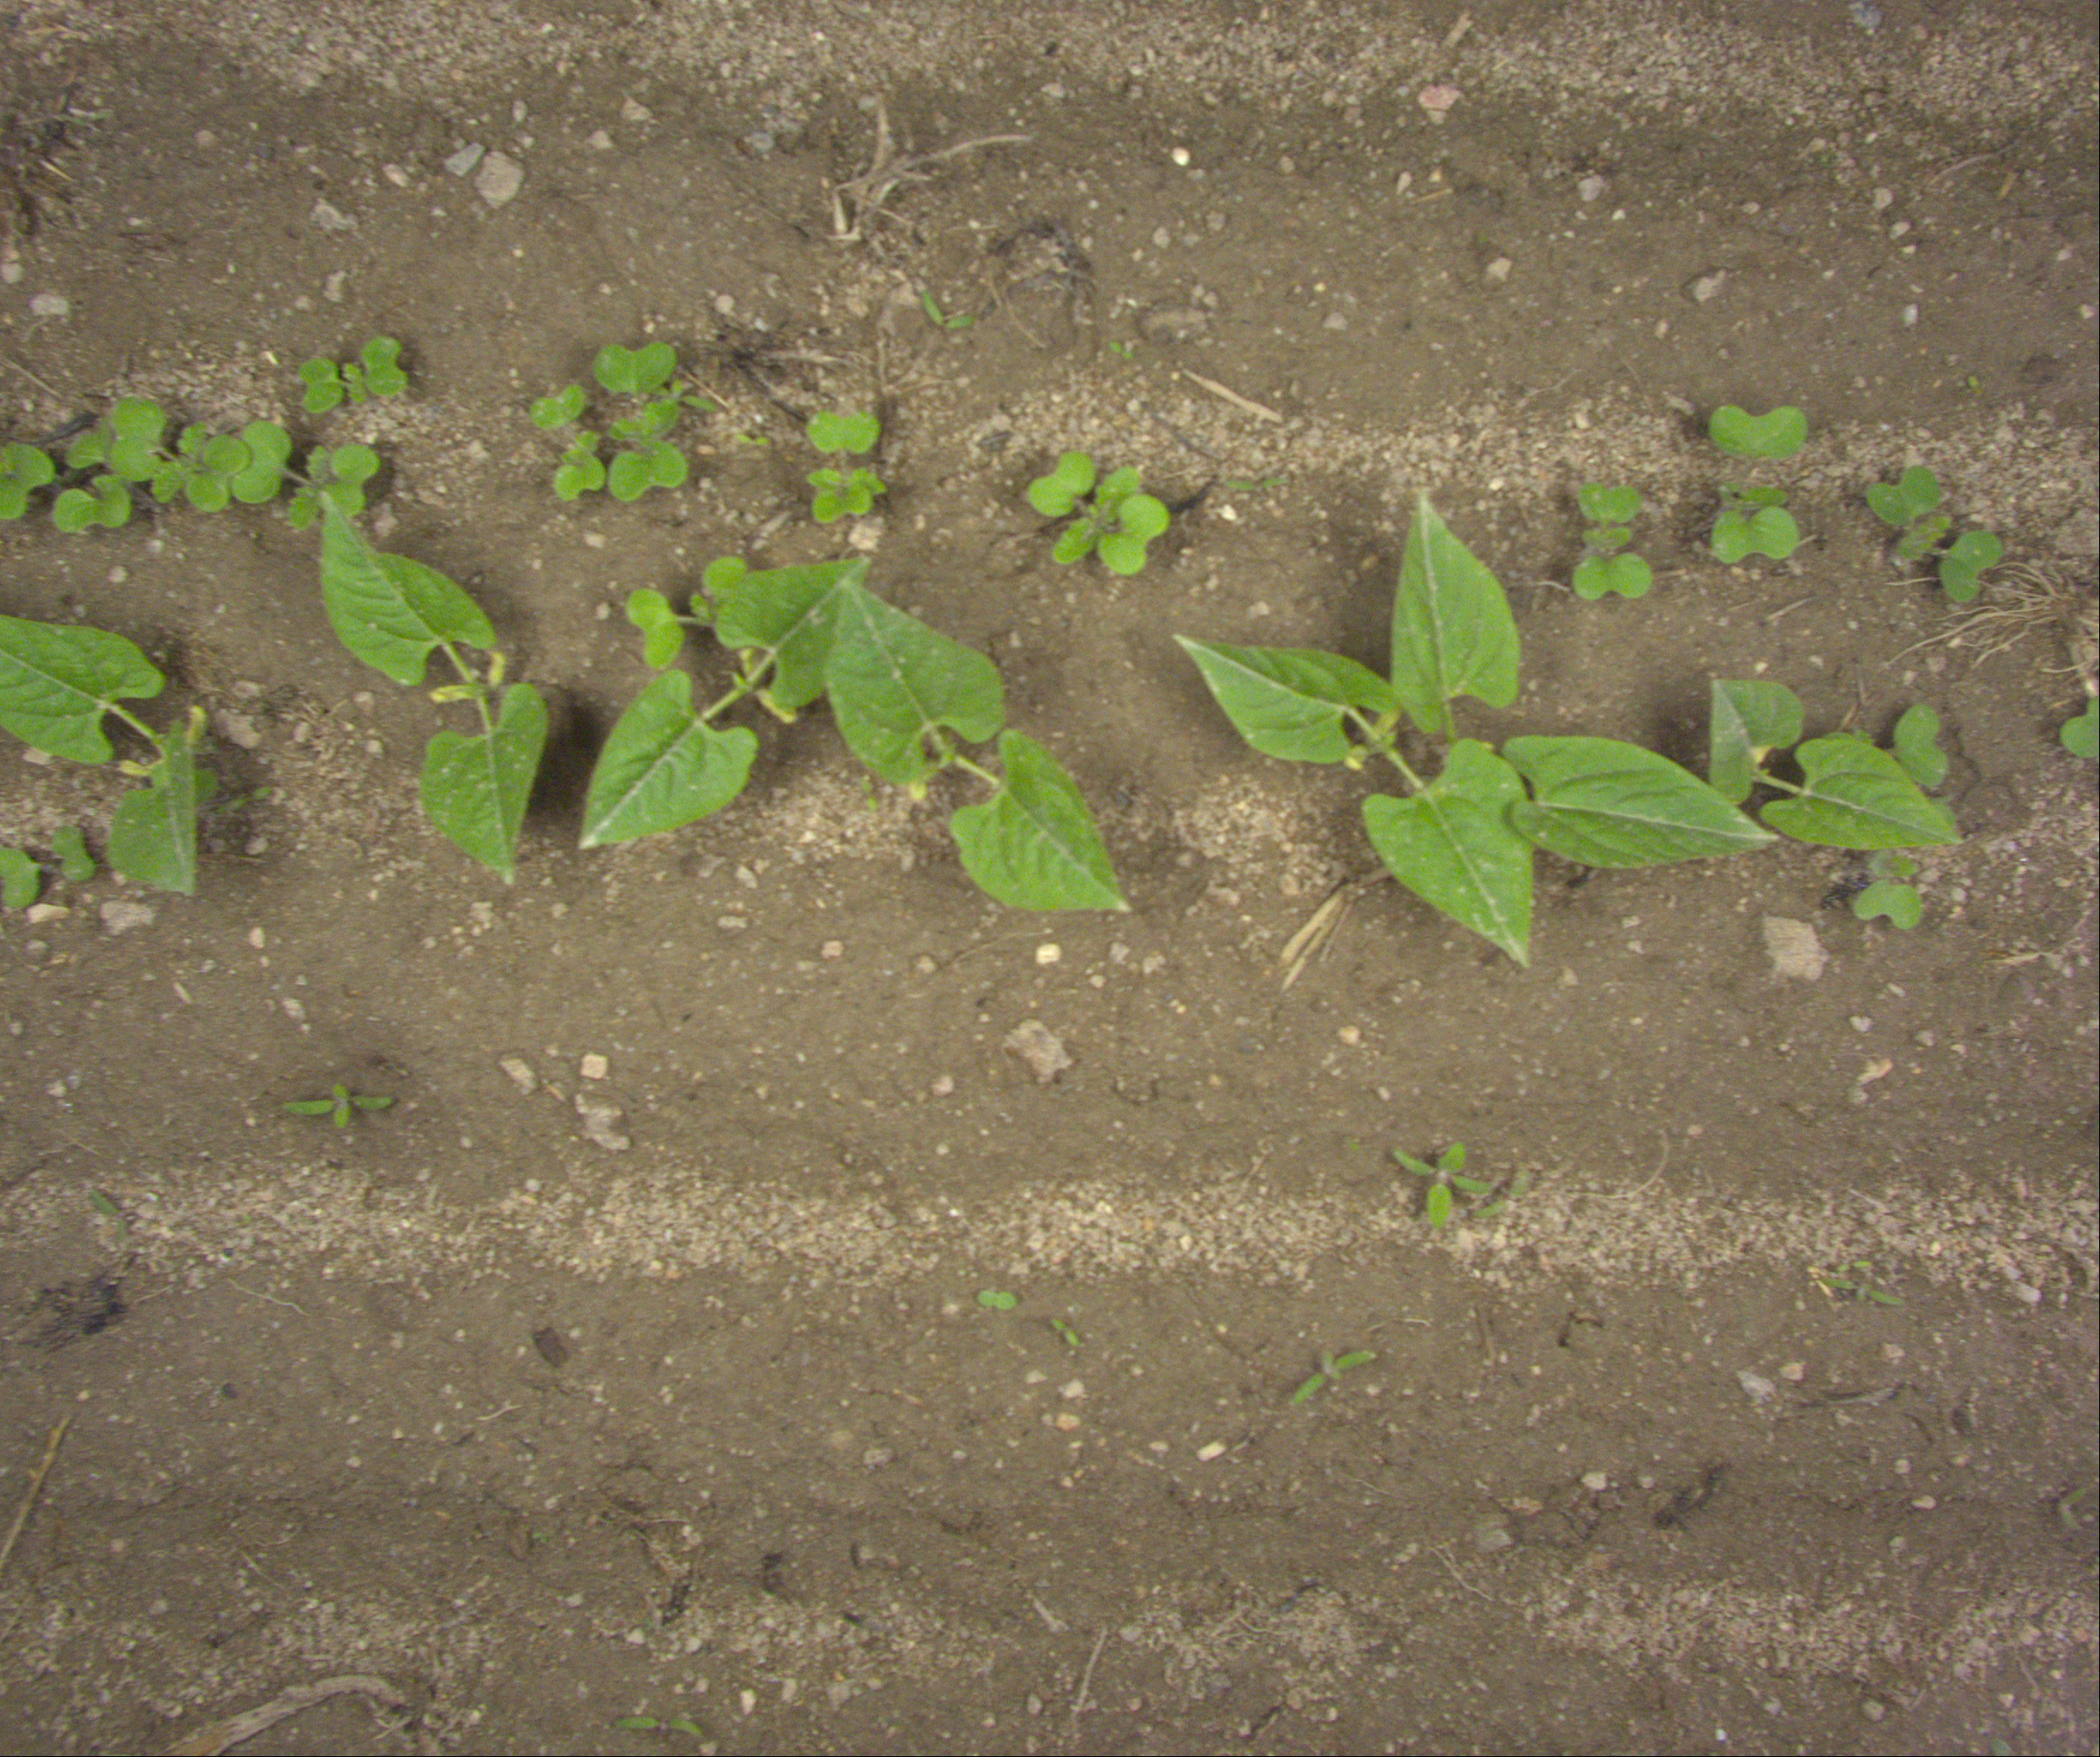
Crop: bean
Objects: bean, bean, bean, bean, bean, bean, bean, stem_bean, stem_bean, stem_bean, stem_bean, stem_bean, stem_bean, stem_bean